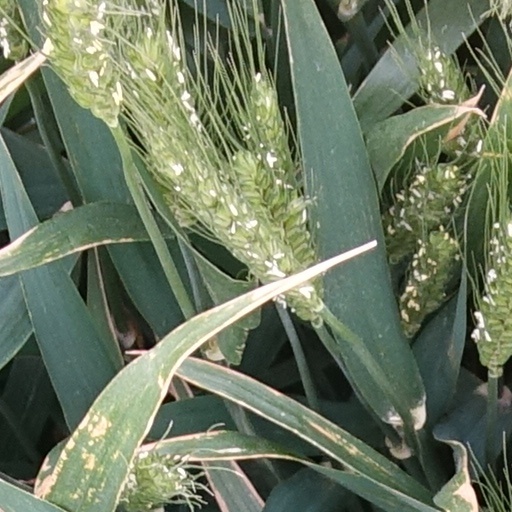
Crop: wheat